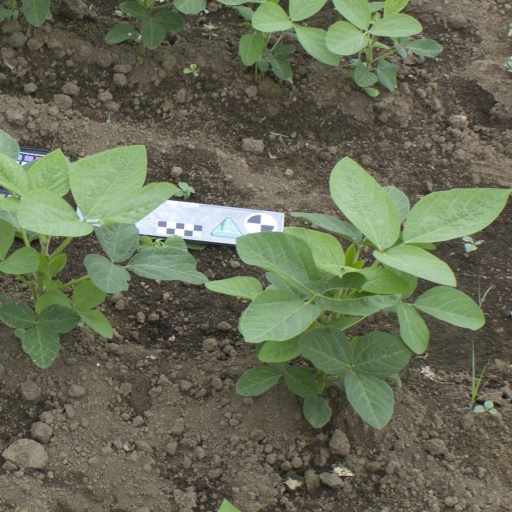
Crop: soybean